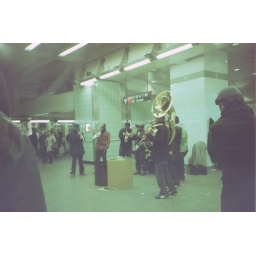
best seats in the house